Ardennes American Cemetery and Memorial

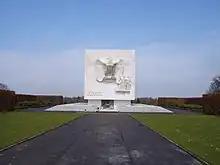
American eagle memorial

The Ardennes American Cemetery is generally rectangular in shape. Its grave plots are arranged in the form of a Greek cross separated by two broad intersecting paths. At the east end of the traverse path is a bronze figure symbolizing American youth, designed by sculptor C. Paul Jennewein. The cemetery is surrounded on all sides by stands of trees.